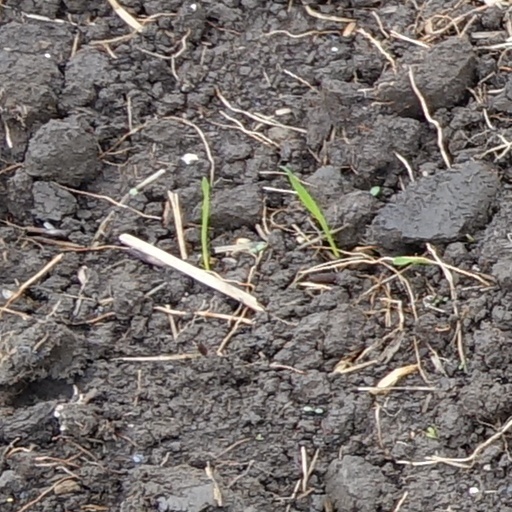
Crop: wheat